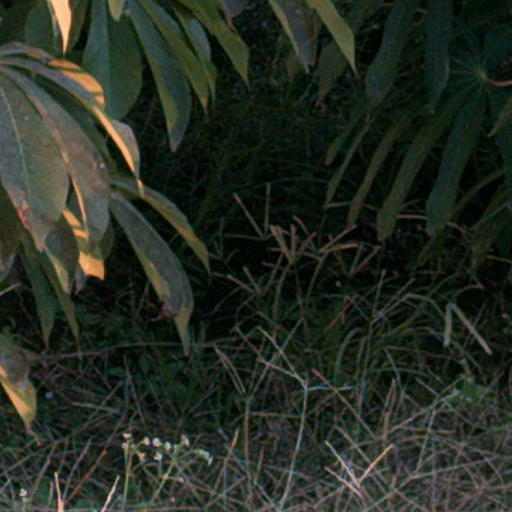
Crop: cassava